First Sino-Japanese War

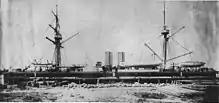
, the flagship of the Beiyang Fleet

The prevailing view in many Western circles was that the modernised Chinese military would crush the Japanese. Observers commended Chinese units such as the Huai Army and Beiyang Fleet. The German General Staff predicted a Japanese defeat and William Lang, who was a British advisor to the Chinese military, praised Chinese training, ships, guns, and fortifications, stating that "in the end, there is no doubt that Japan must be utterly crushed".